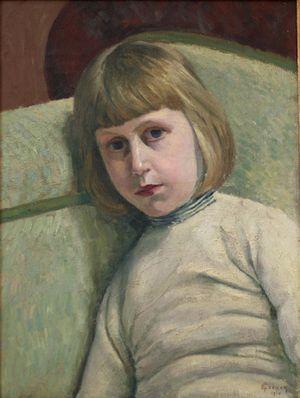
Portrait de Georges, fils de Georges-Émile Lebacq
Georges-Émile Lebacq est un peintre belge né à Jemappes le 26 septembre 1876 et mort à Bruges le 4 août 1950.